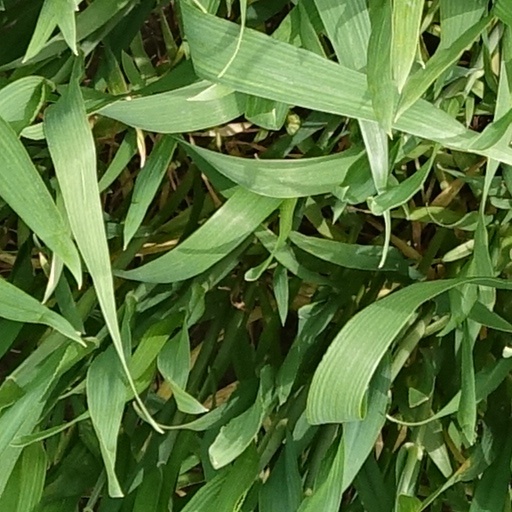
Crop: wheat